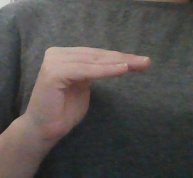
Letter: haa